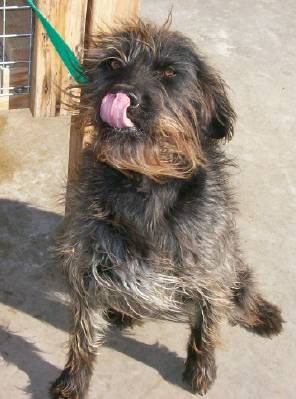
Label: dog